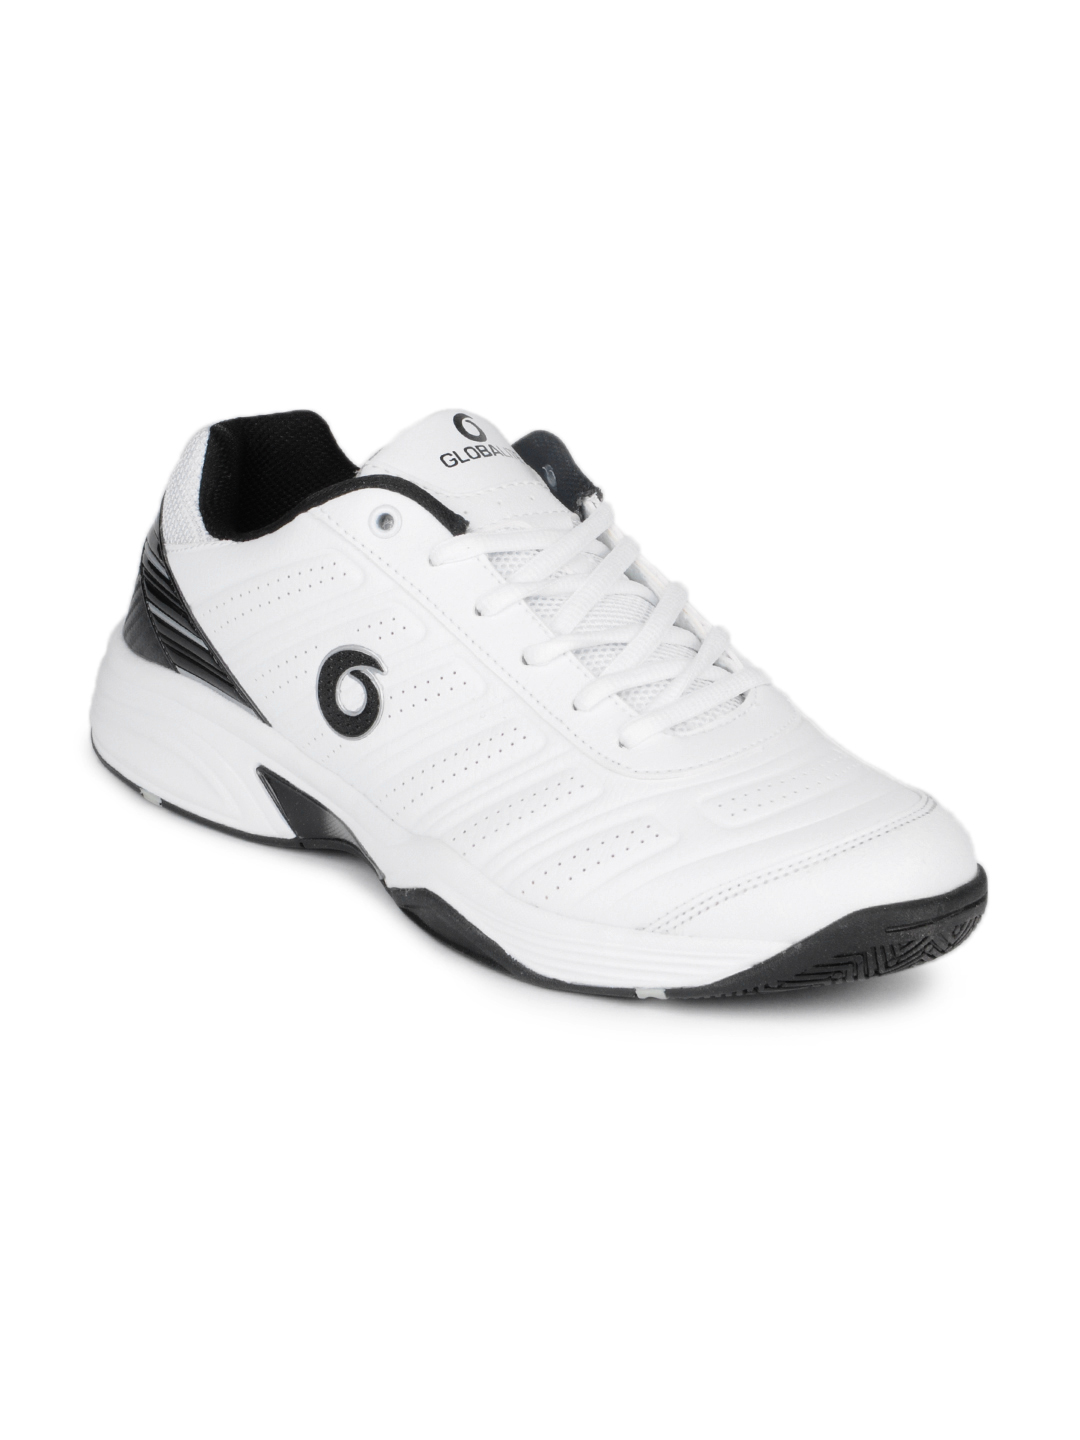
Globalite Men White Court Shoes
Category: Footwear / Shoes / Casual Shoes
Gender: Men
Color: White
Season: Summer 2012
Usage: Casual